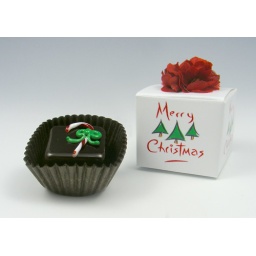
Art glass Christmas Candy Cane Chocolate with Happy Holidays box handcrafted by Hulet Glass.